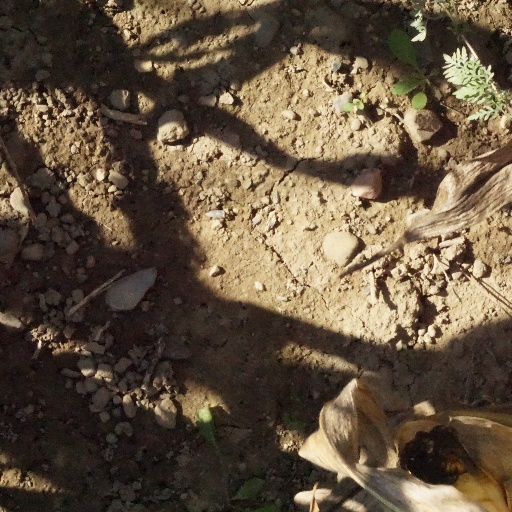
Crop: maize; corn